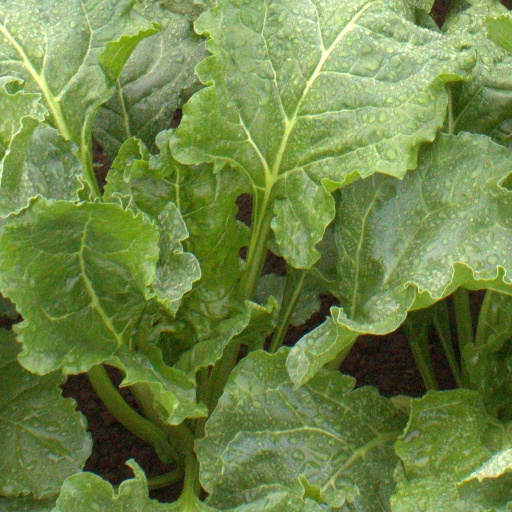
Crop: sugar beet